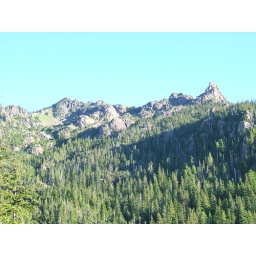
Parking lot is about 2500ft. Note the yellow spot in the upper left, the trail cuts across the mountain to the ridge to the left.